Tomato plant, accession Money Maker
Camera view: horizontal (90 deg, fisheye); turntable rotation: 240 degrees
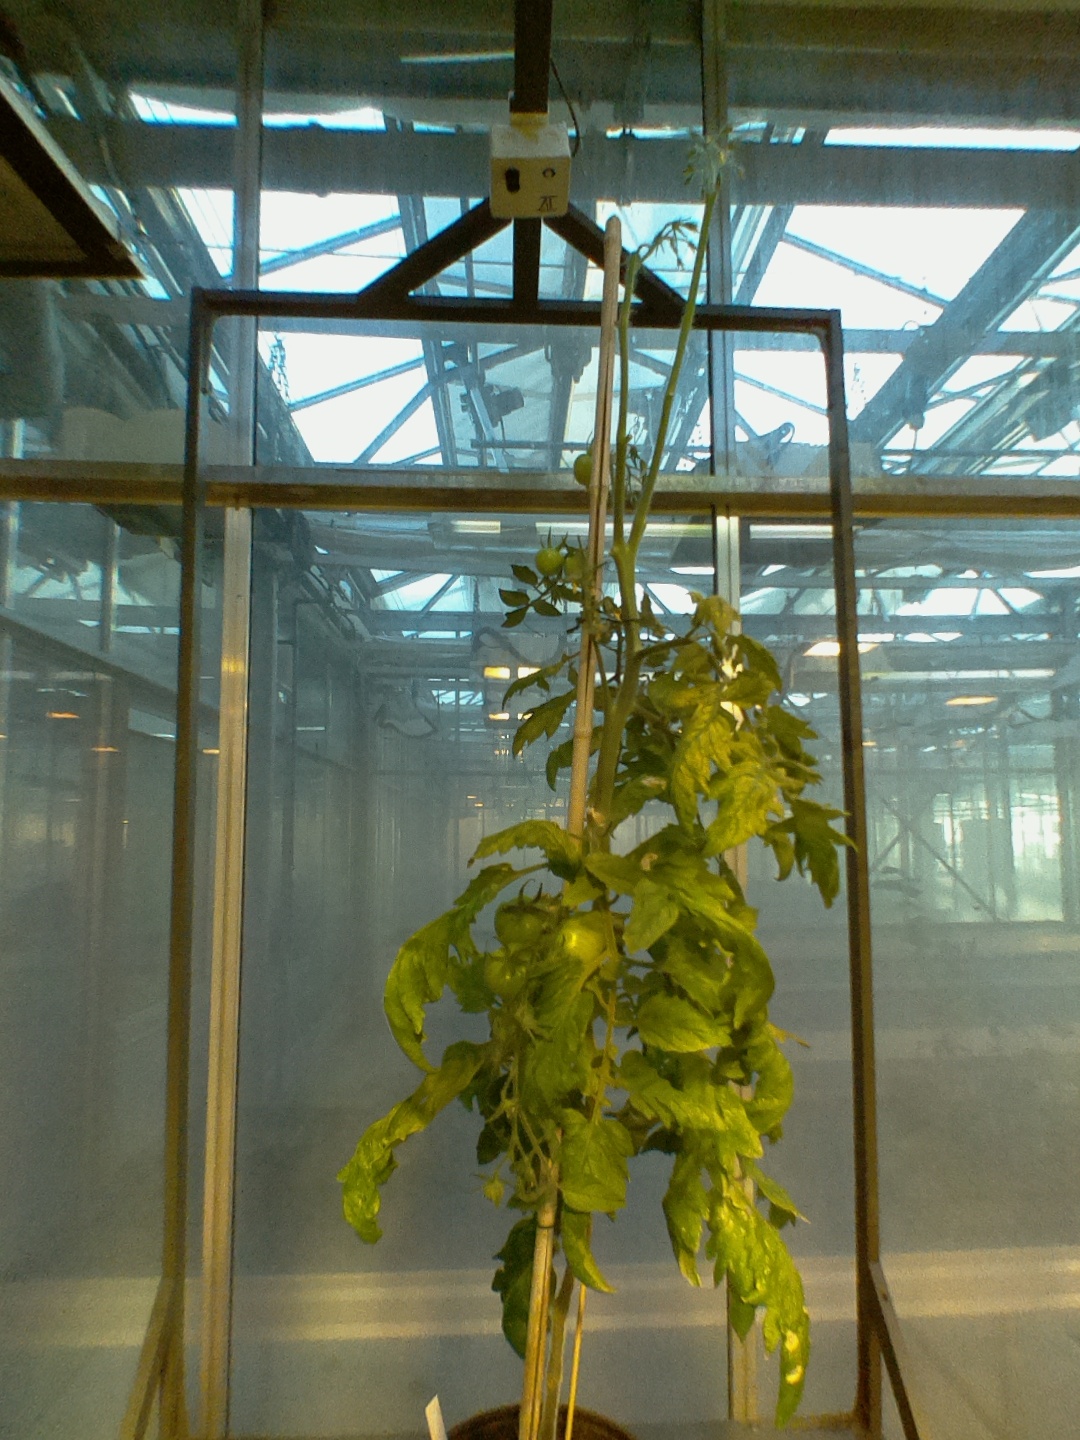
BBCH growth stage 79: 90% -100% of final fruit size